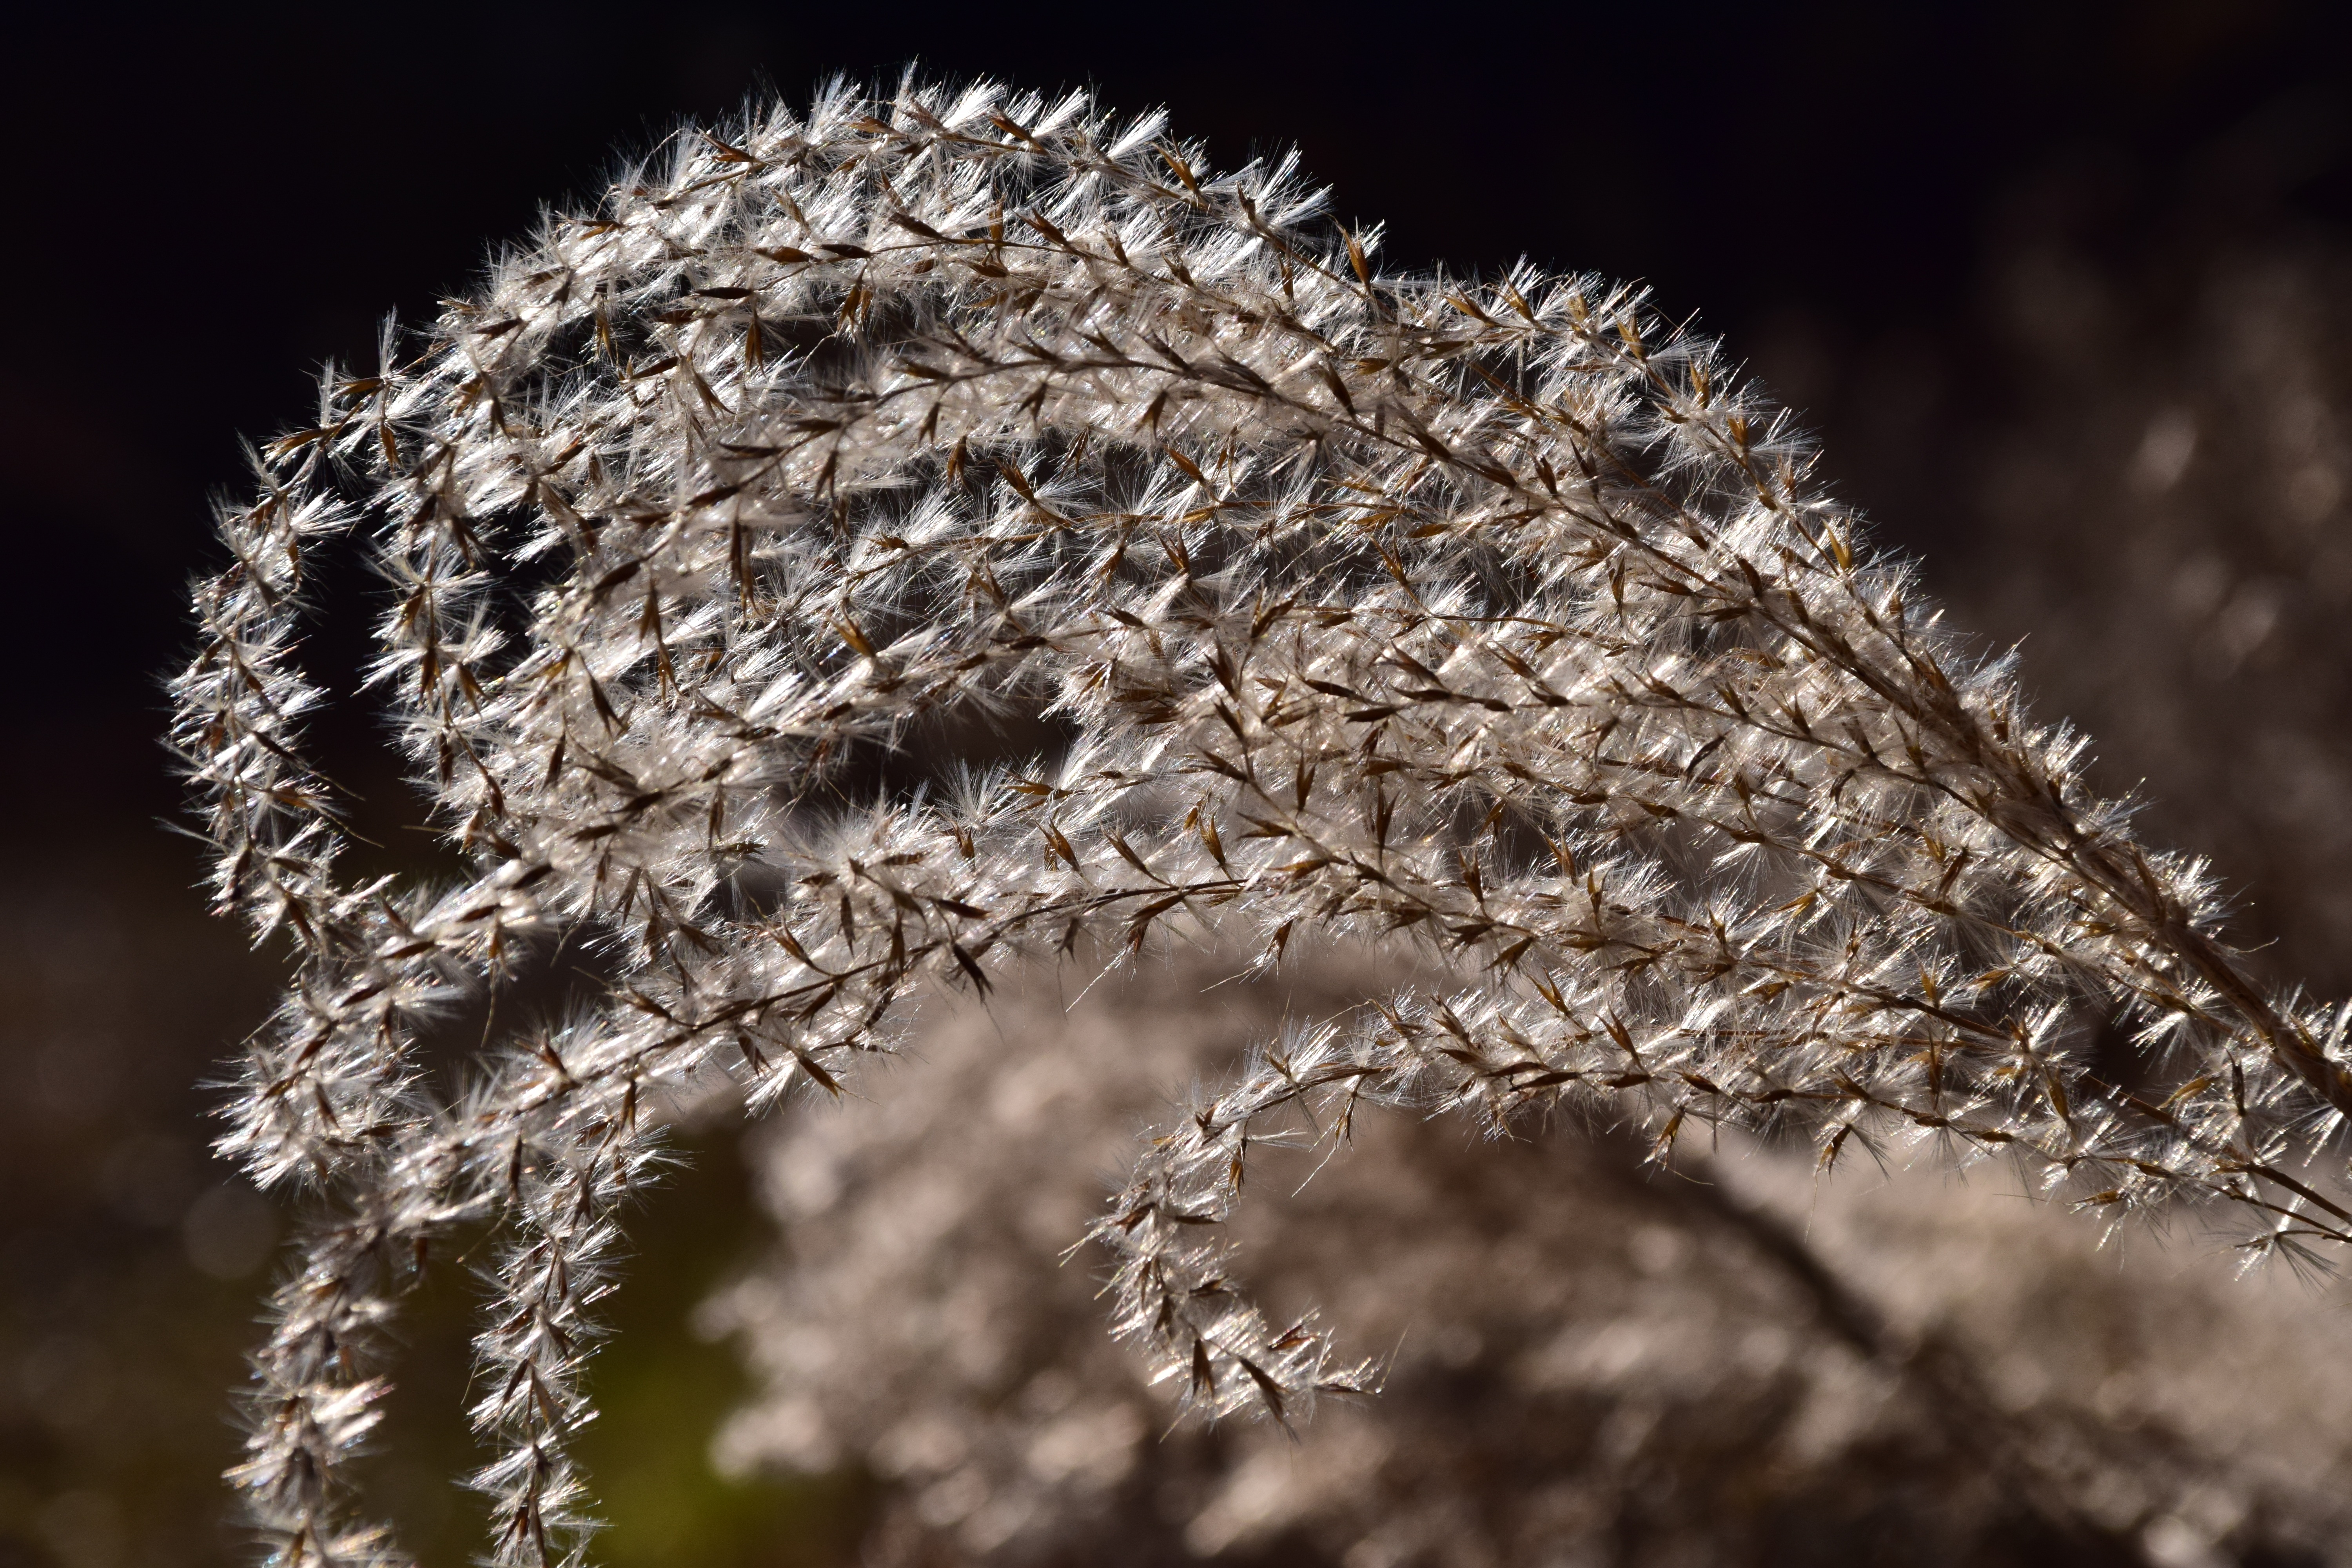
tree, nature, grass, branch, snow, winter, plant, photography, sunlight, leaf, flower, frost, ice, macro, autumn, brown, ear, close, flora, season, twig, close up, blade of grass, seeds, beautiful, late summer, grasses, macro photography, inflorescence, individually, grass ear, grass seed, grass family, plant stem